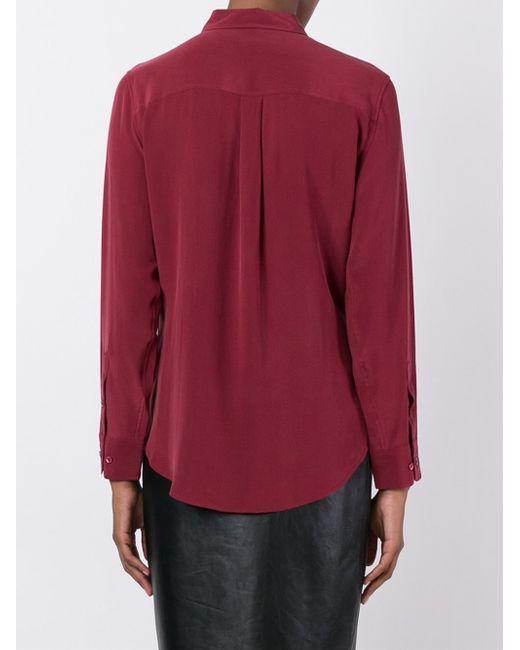
Loose Fit rotes Hemd mit vollen Ärmeln für Männer